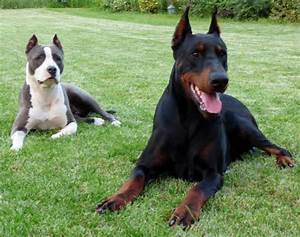
Label: cane